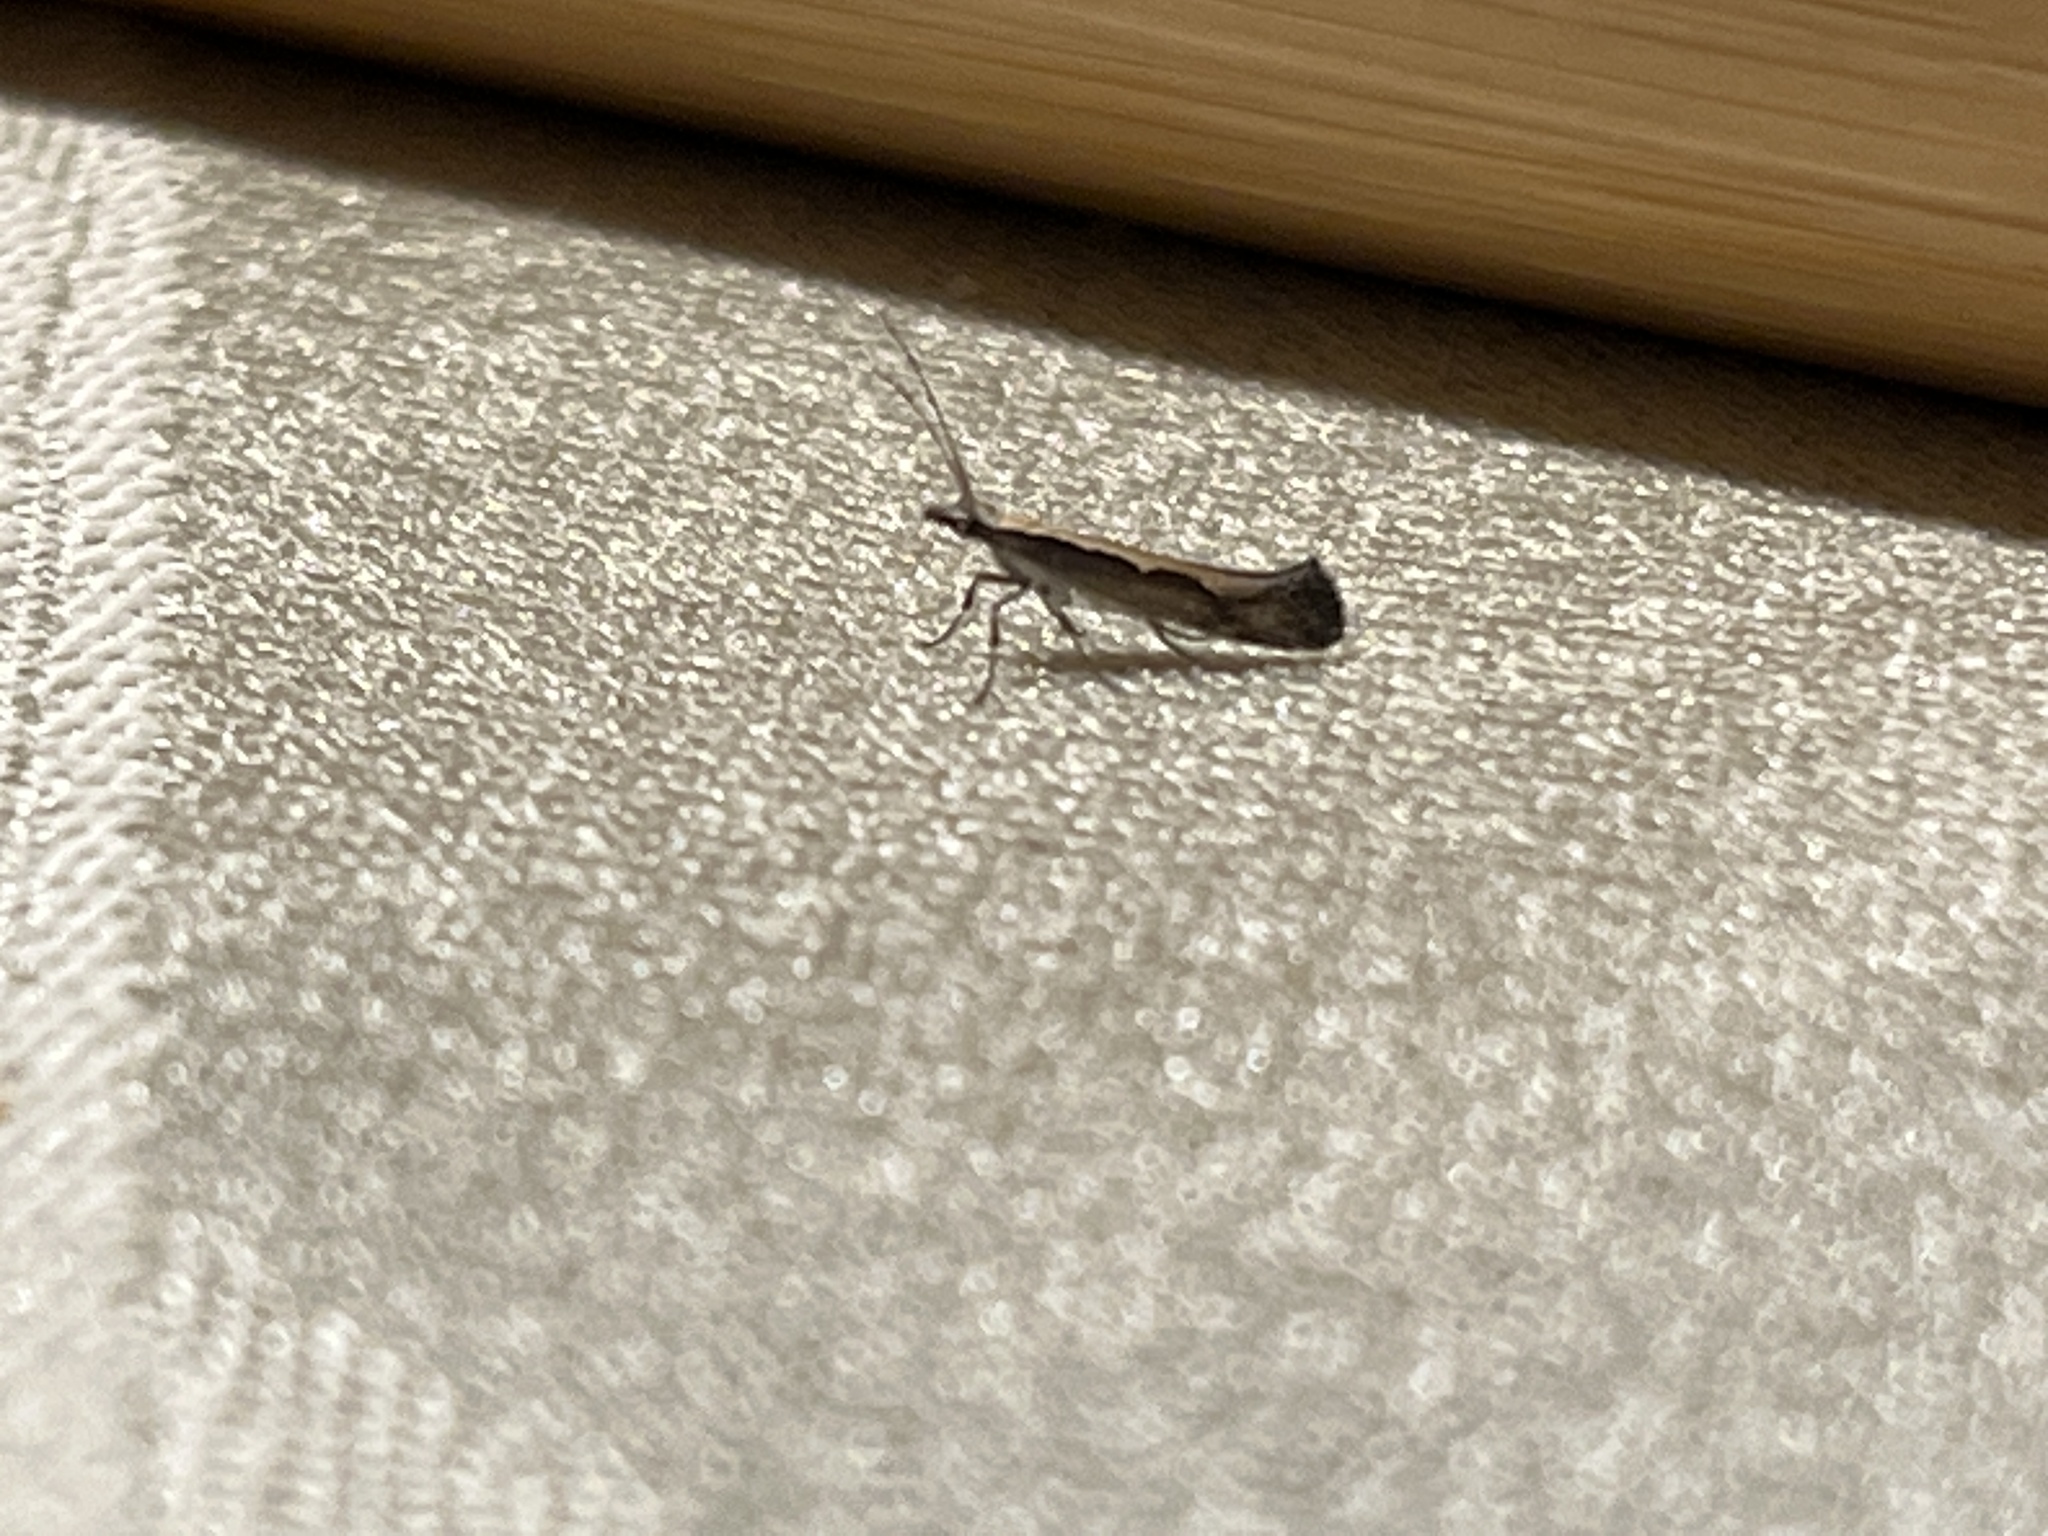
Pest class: diamondback_moth